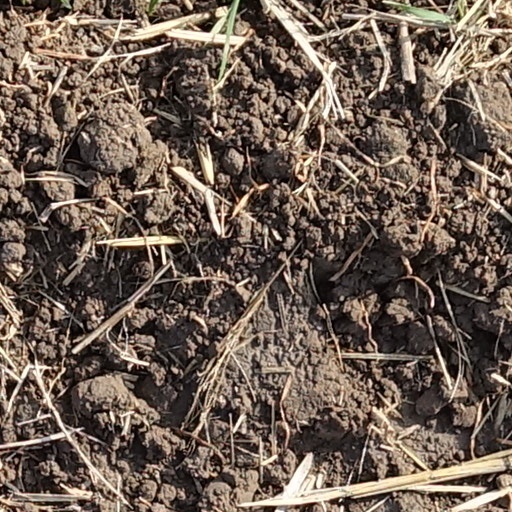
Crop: wheat